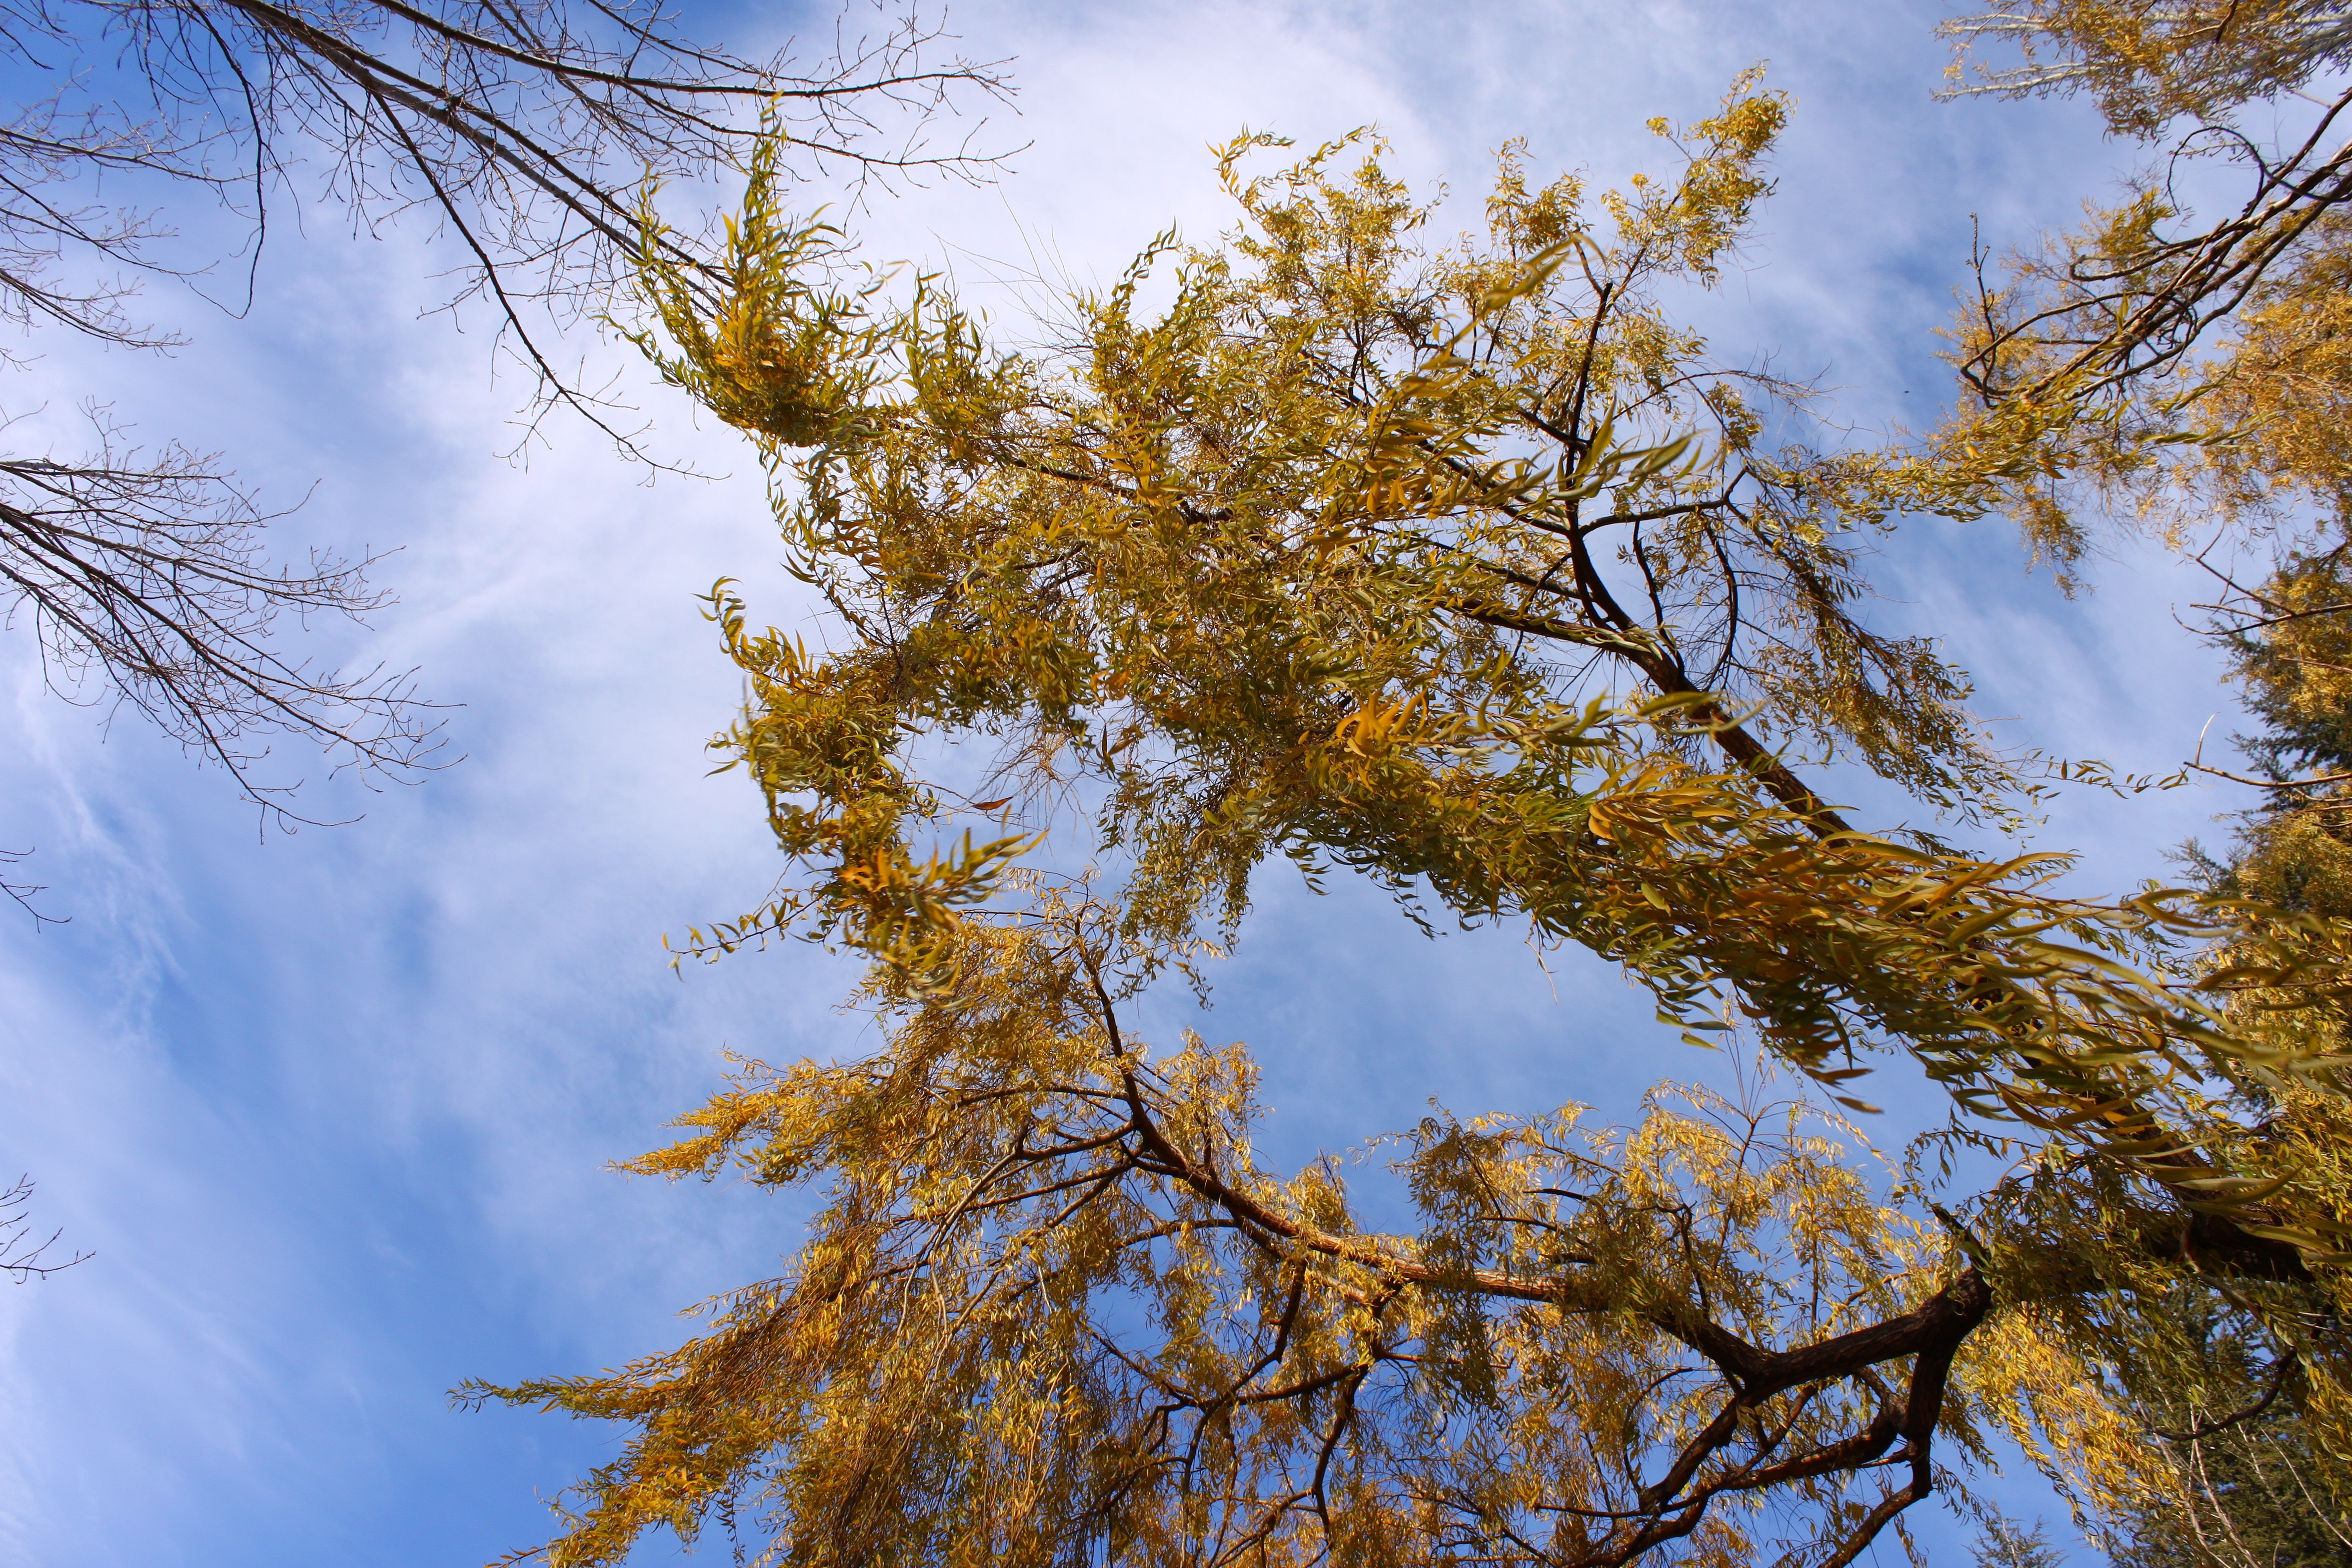
tree, nature, forest, branch, cloud, plant, sky, sunlight, morning, leaf, reflection, autumn, season, trees, leaves, willow, larch, woody plant